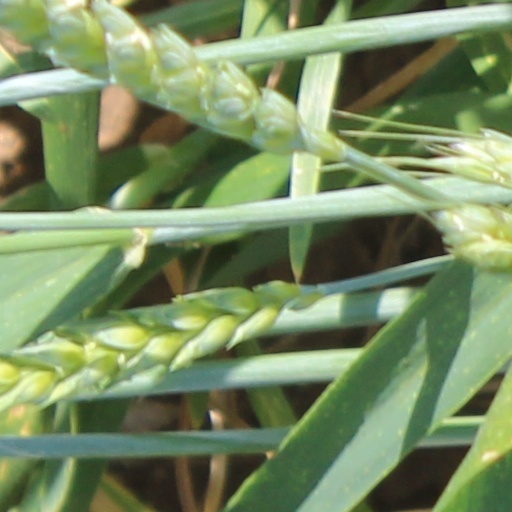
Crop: wheat